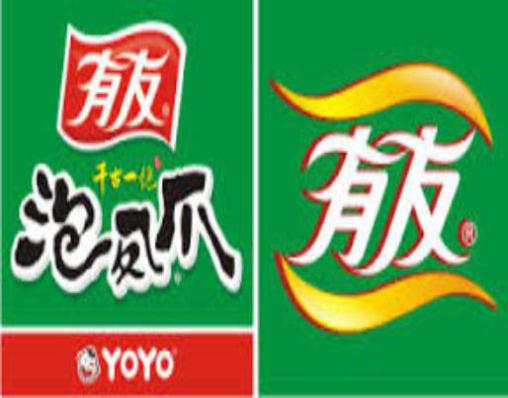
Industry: Food